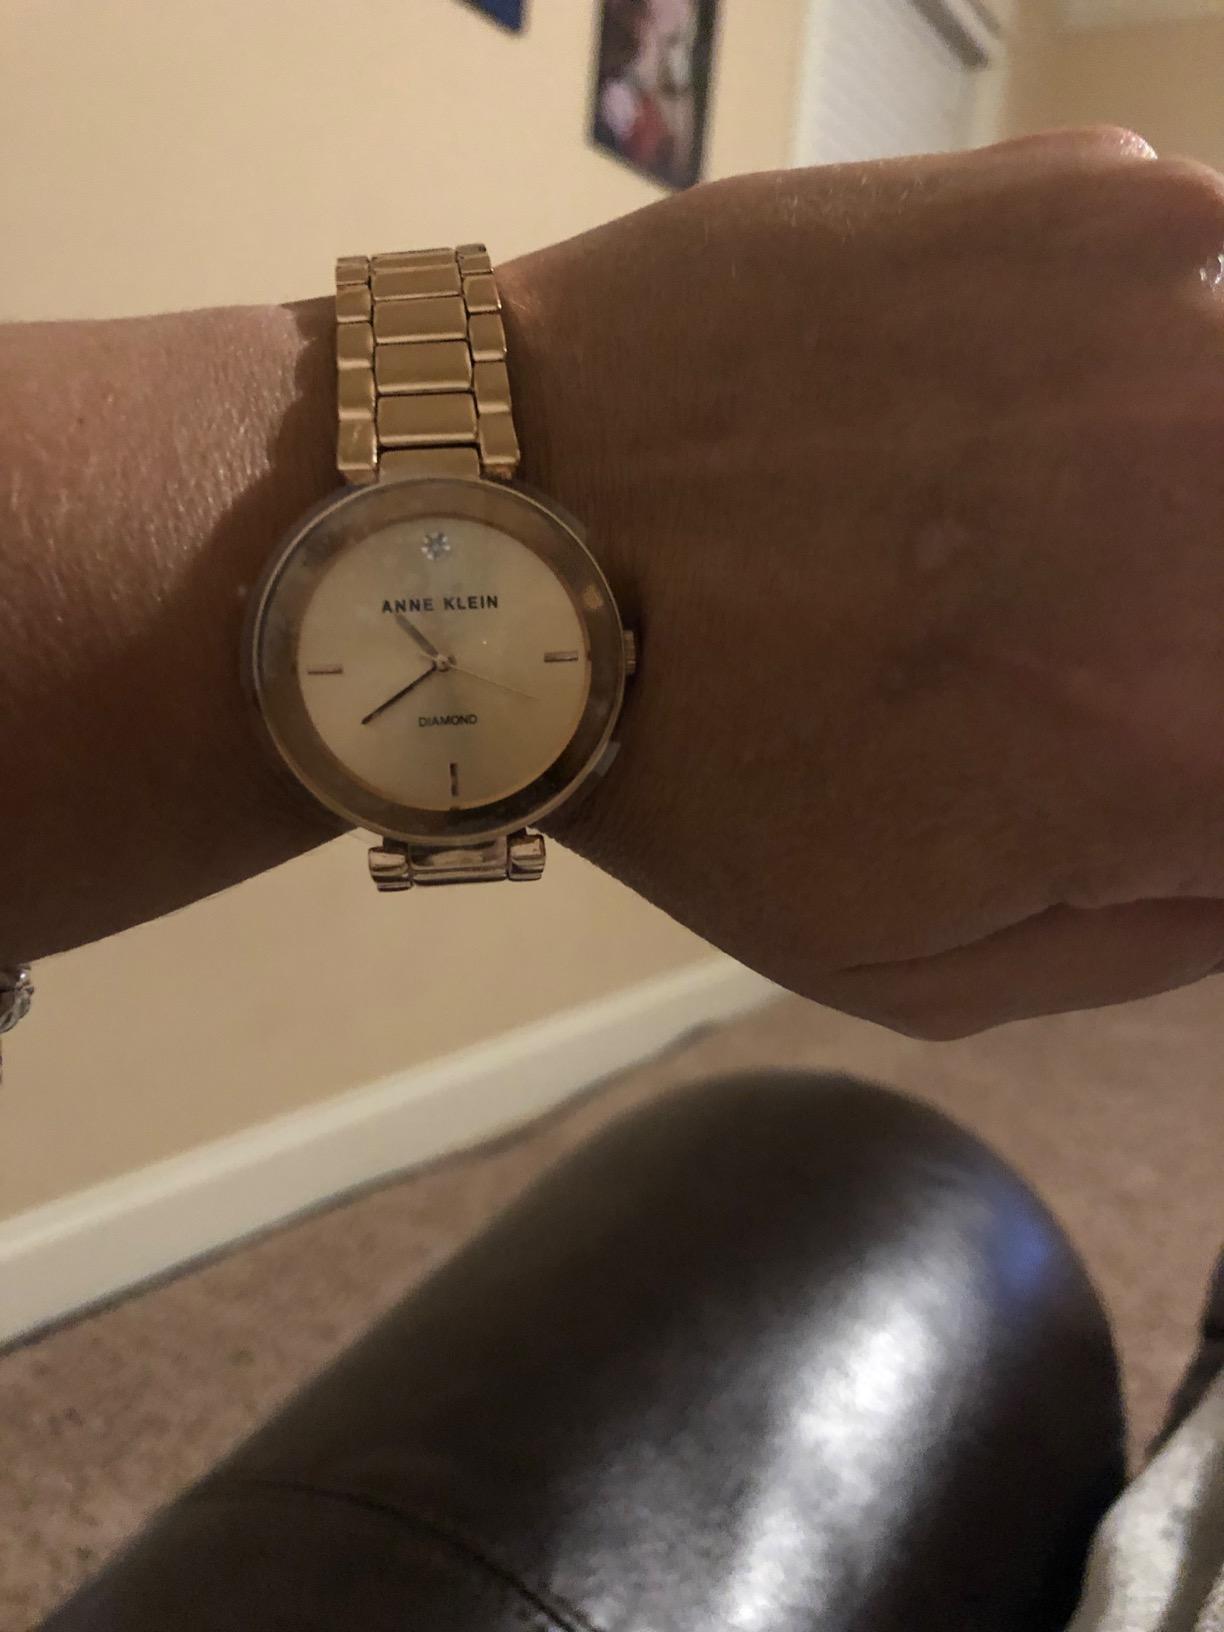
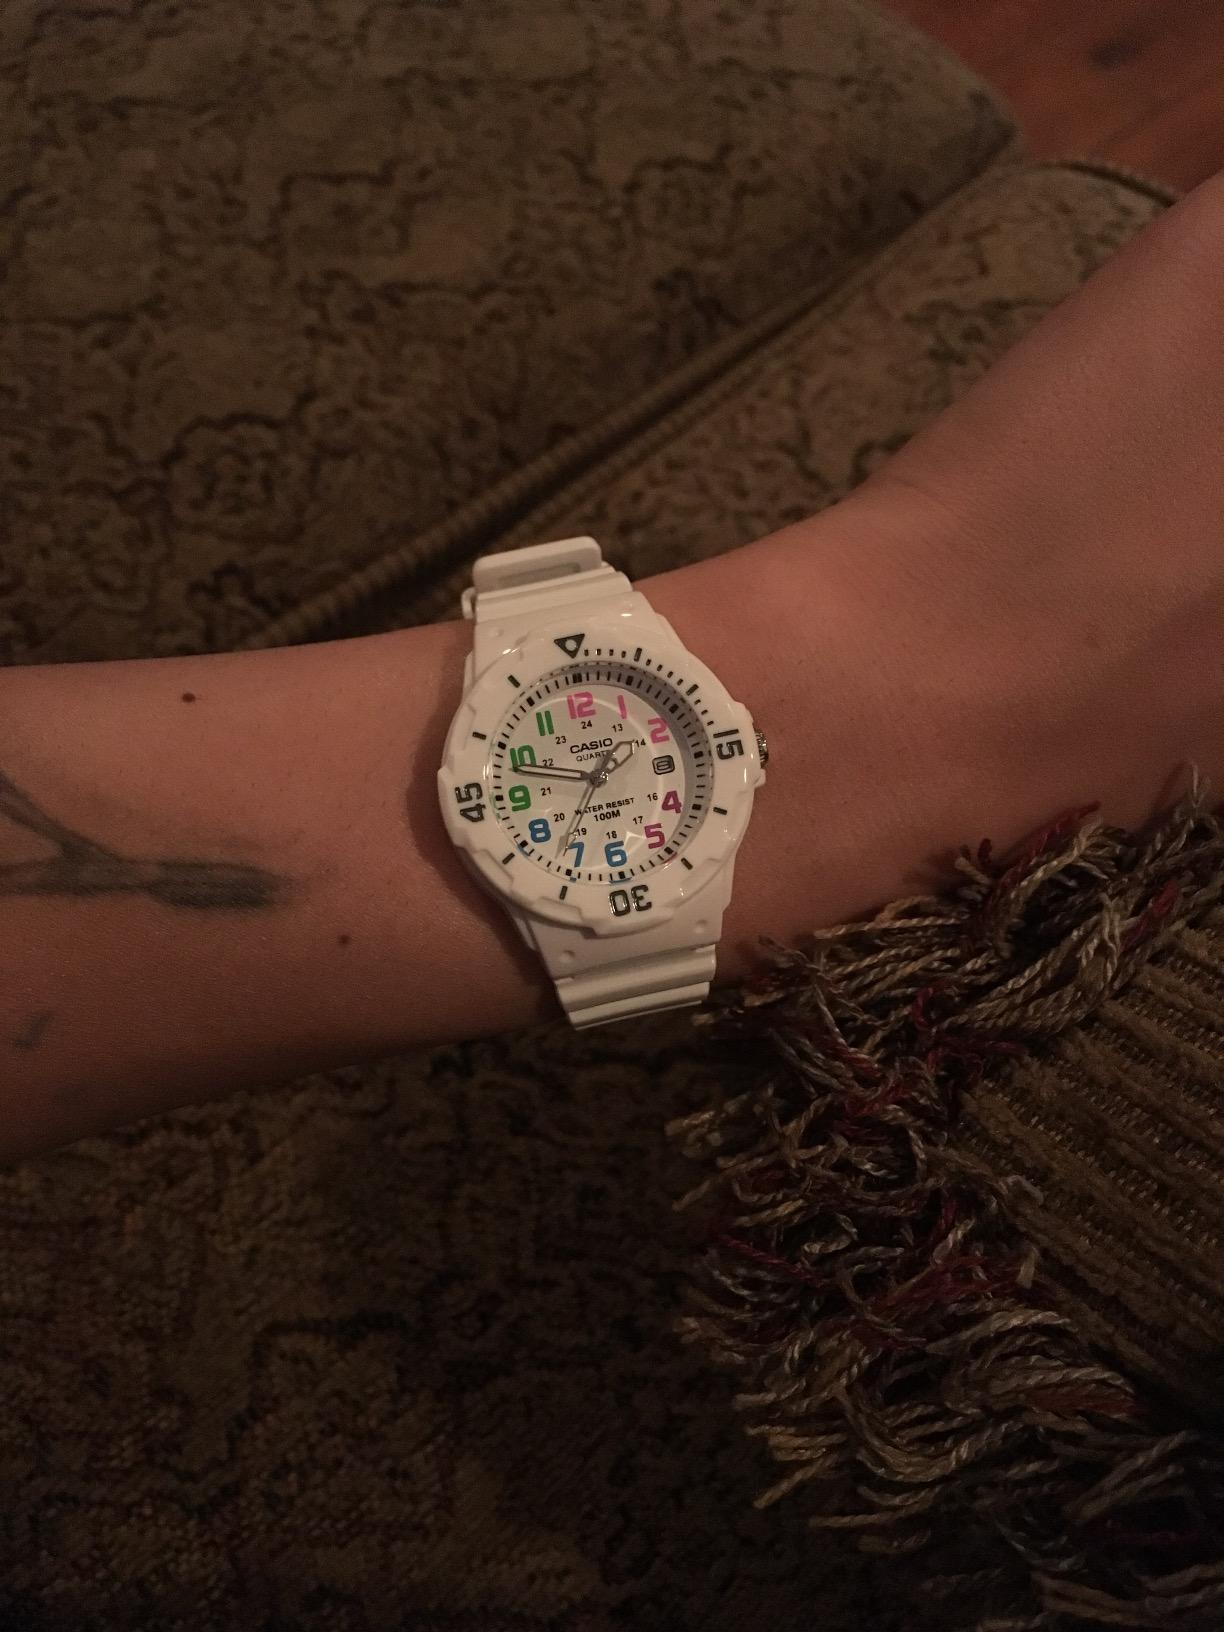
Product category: accessories_watch
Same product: no